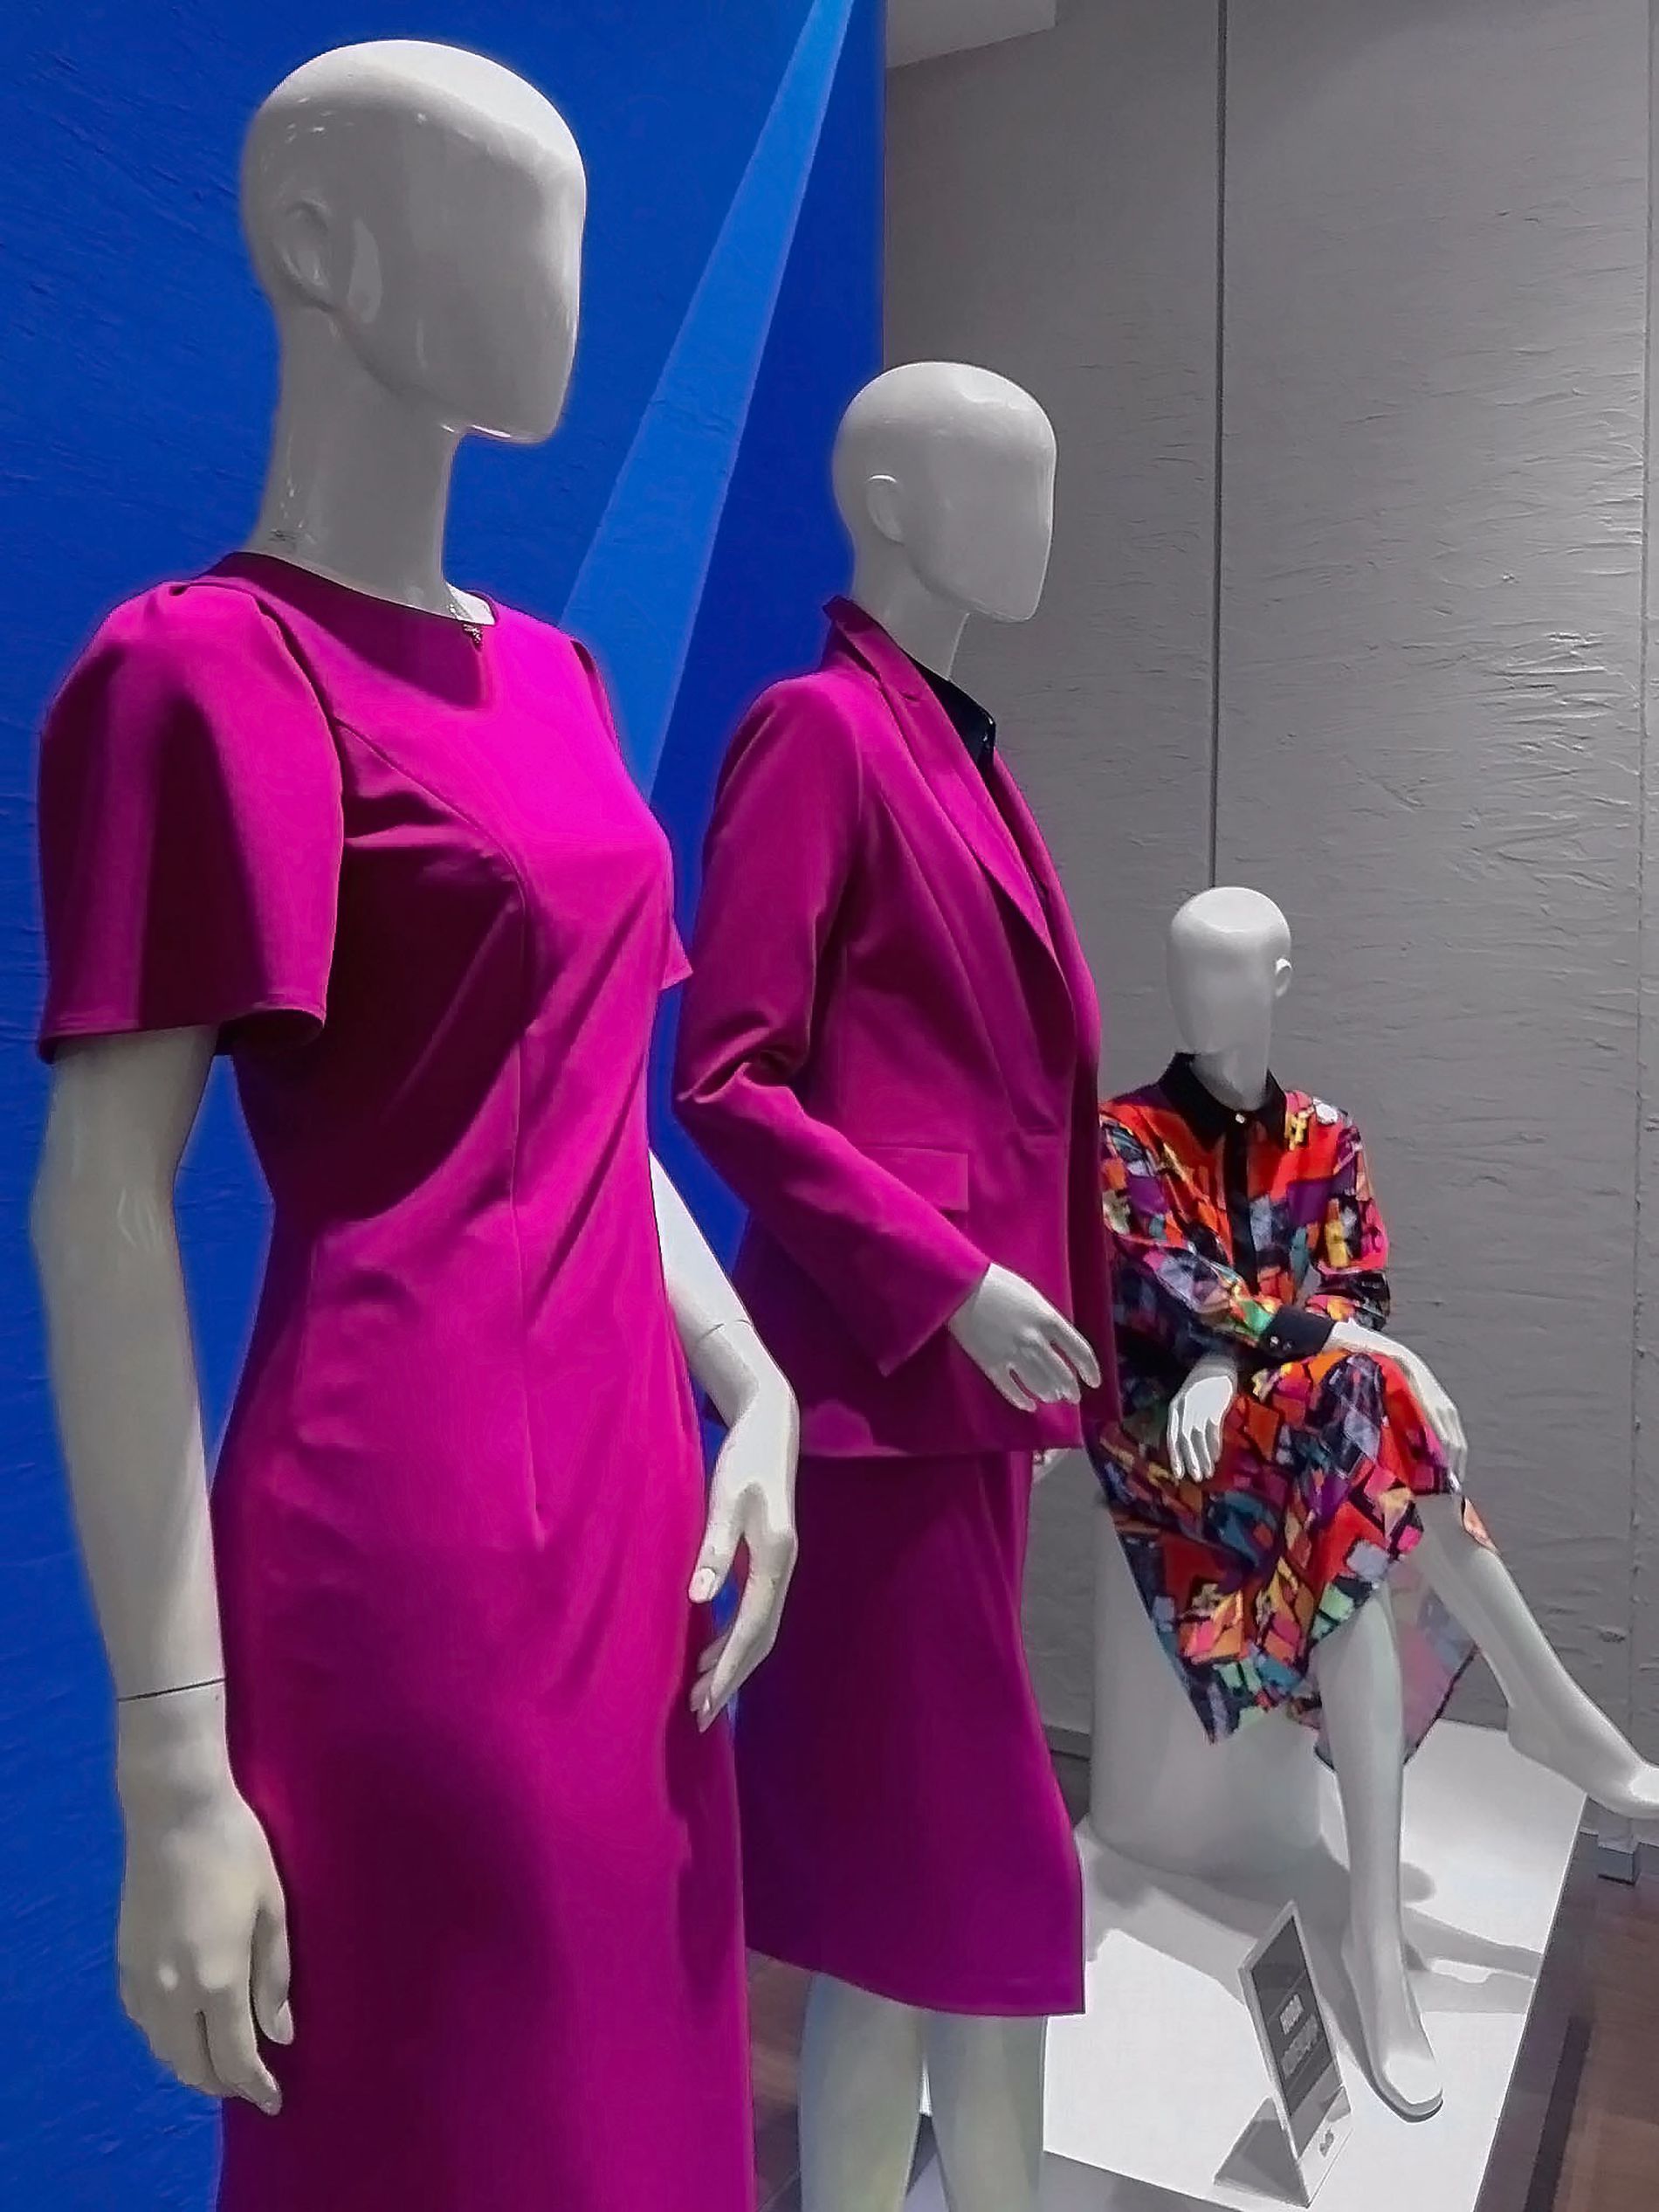
Stylish Fashion
Three mannequins showcased in a clothes store are wearing fashionable clothes with cheery colors. Two are standing in pink outfits and the third is sitting in a colorful statement piece. The surrounding walls are blue and white.
A slightly low medium-angled shot, captured in indoor's lights, the colors of clothes give a sense of elegant taste, the blue wall and the with one add more contrast to enhance the striking appearance of the mannequins, the atmosphere is stylish, fashionable and elegant.
Labels: Adult, Female, Person, Woman, Mannequin, Clothing, Glove, Head, Face, Store, Mannequins